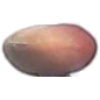
Label: hazelnut